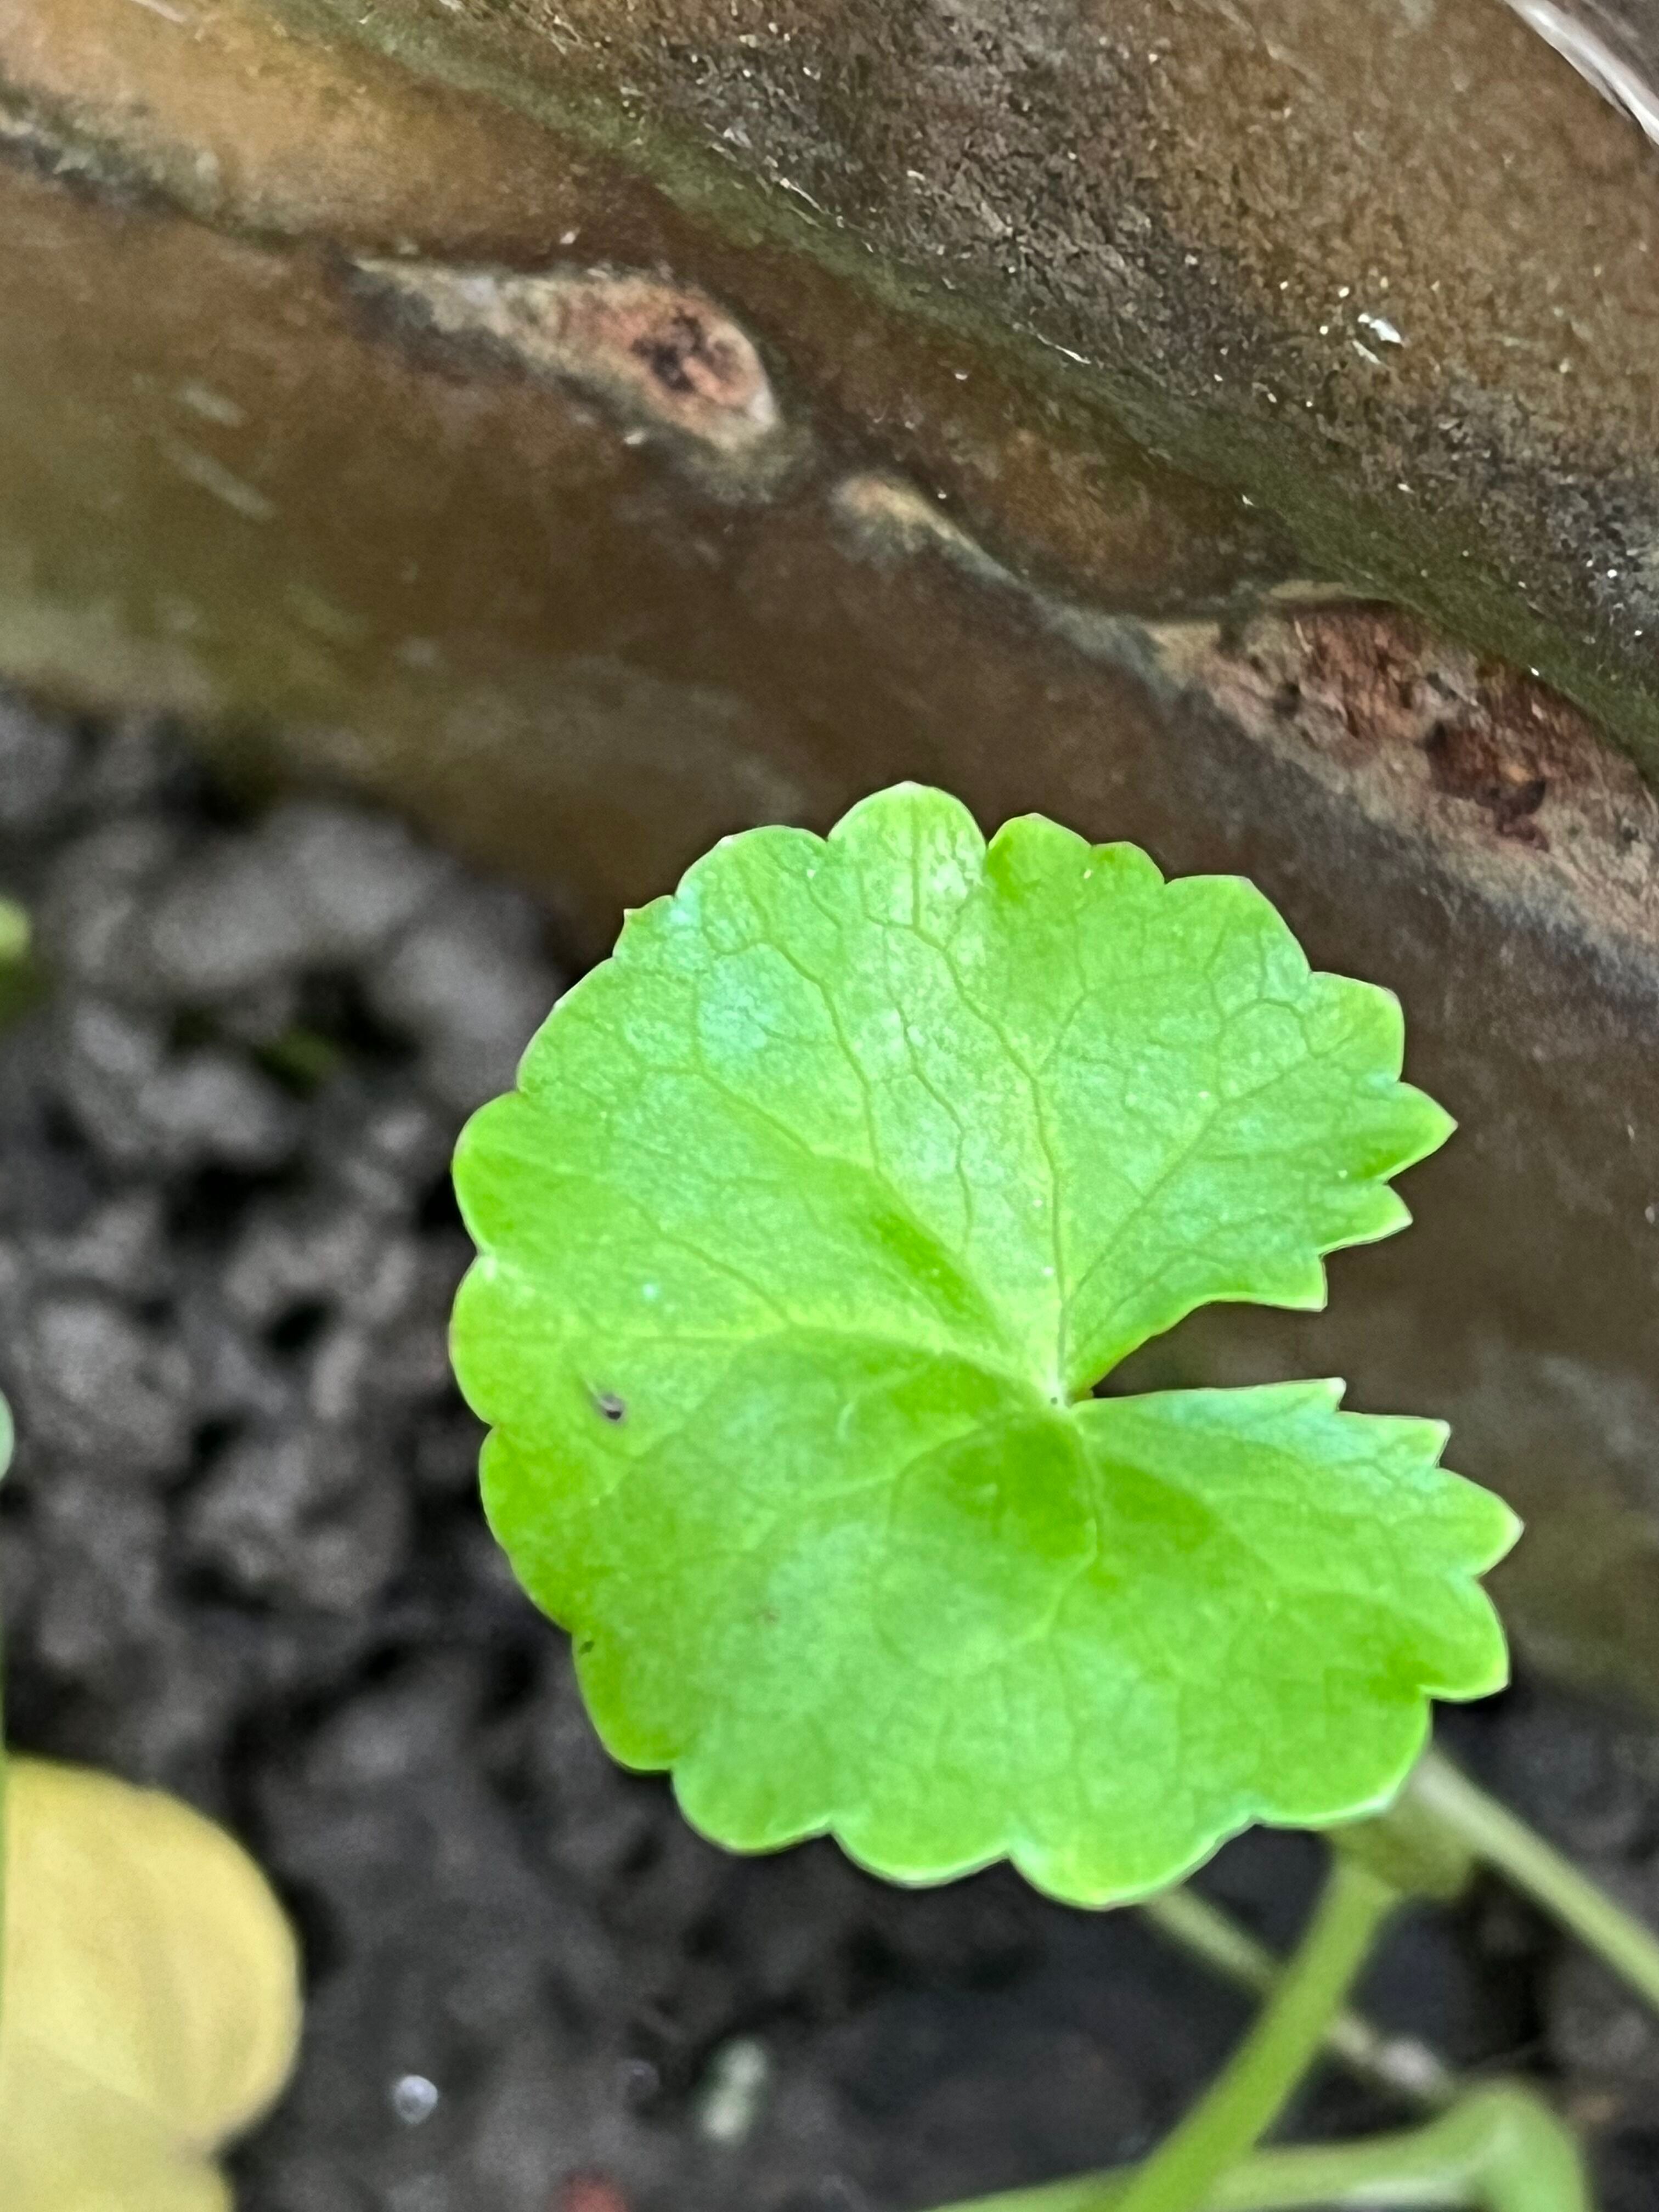
Plant species: centella-asiatica